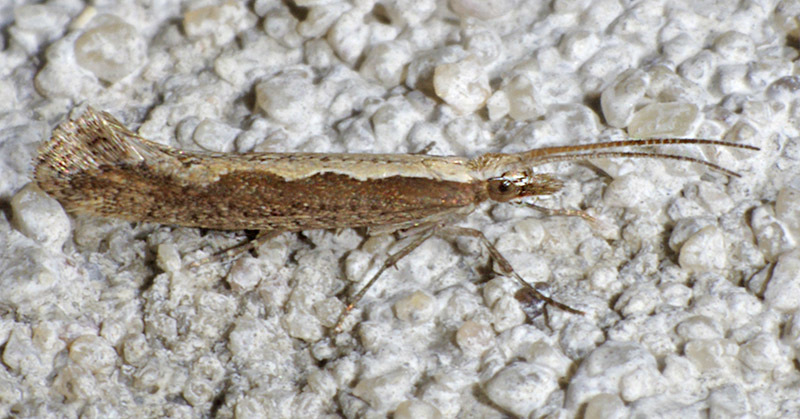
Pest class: diamondback_moth